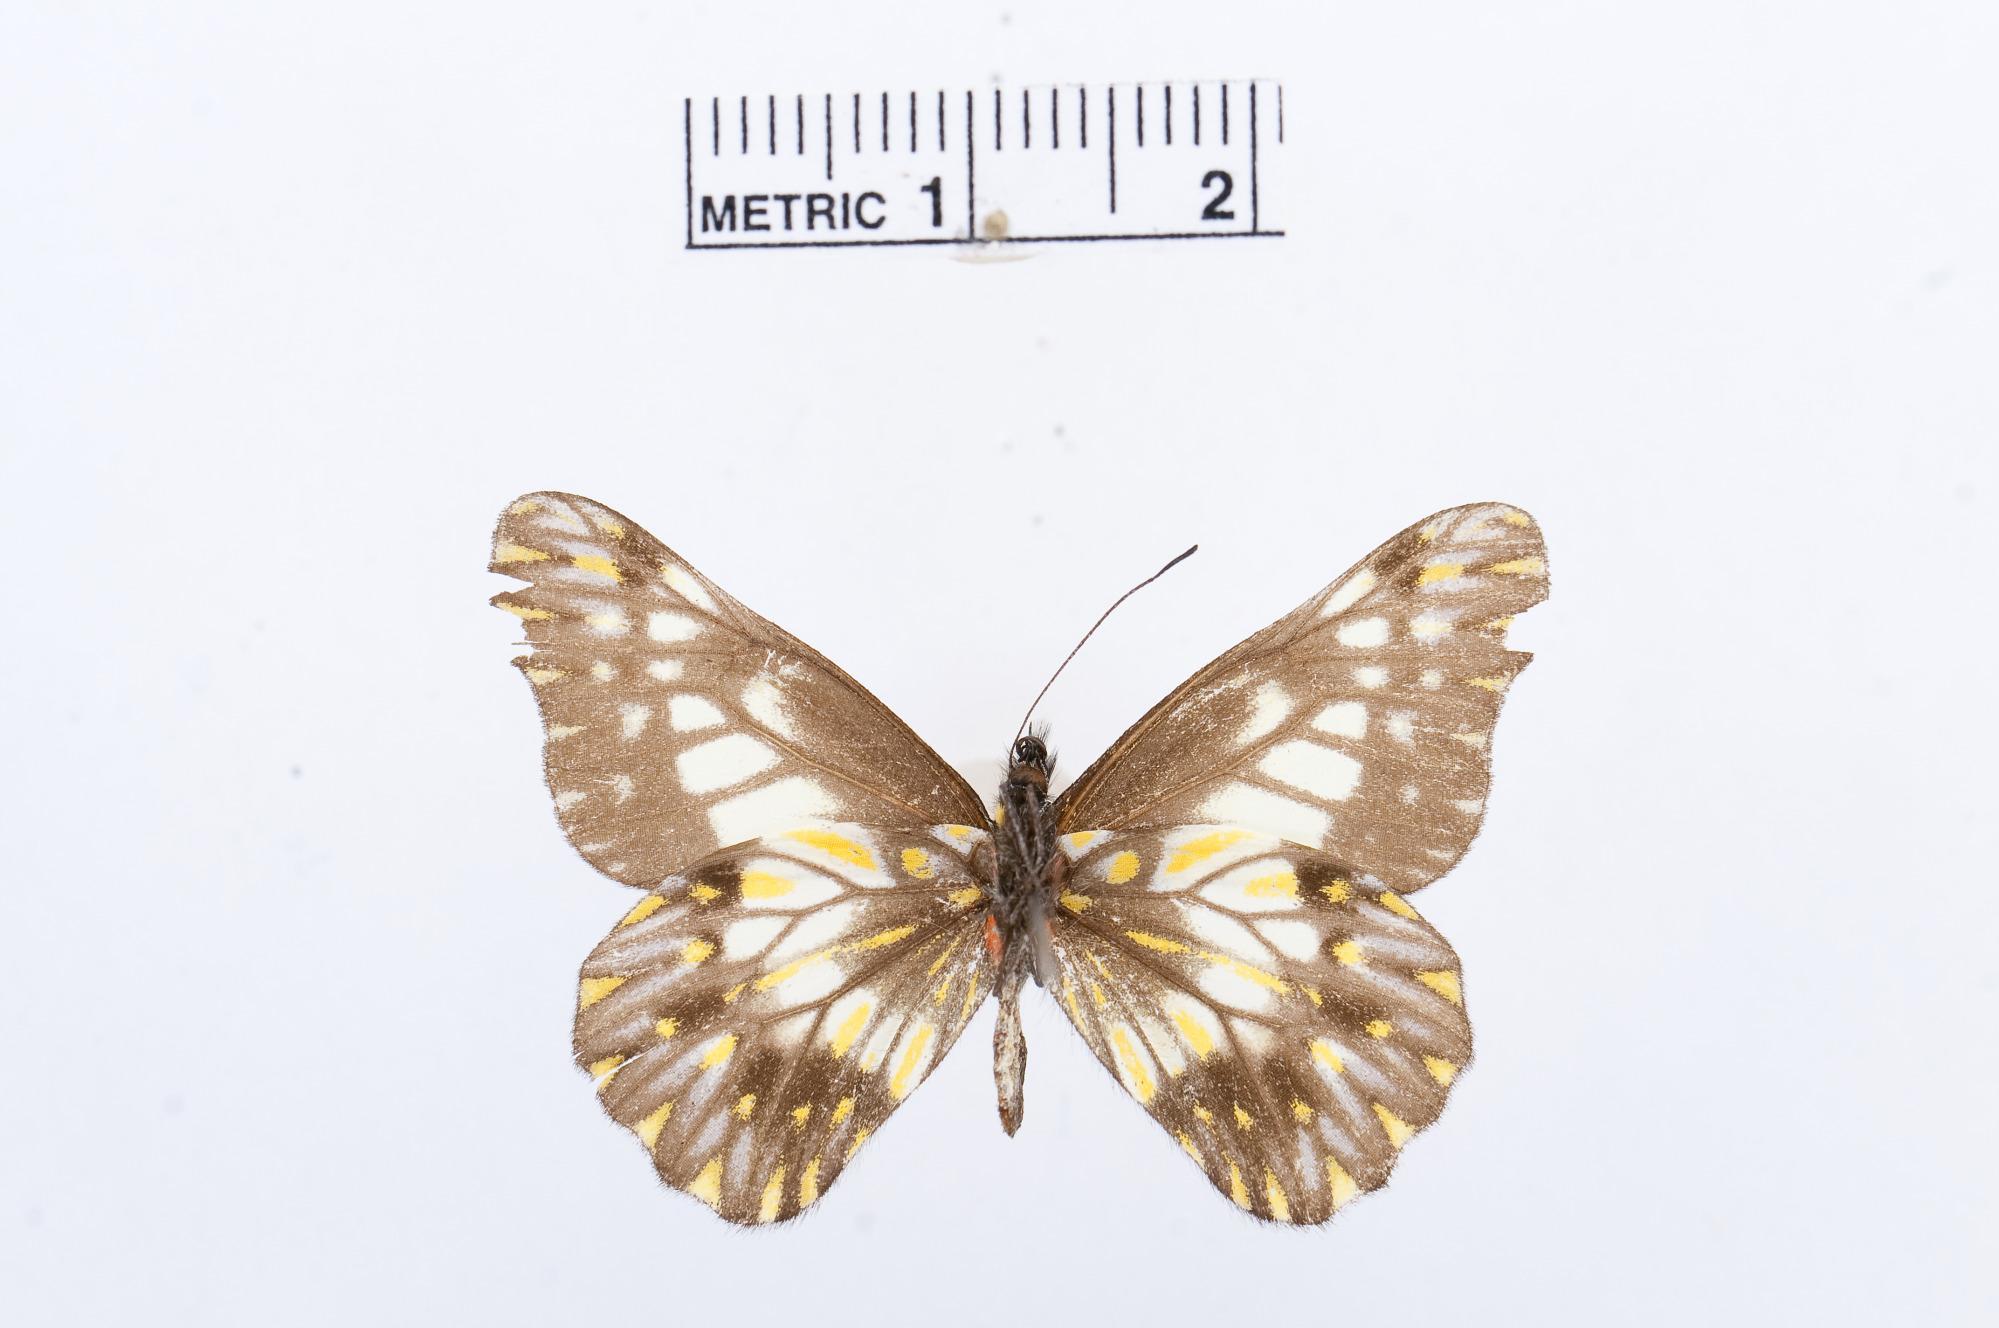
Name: Catasticta theresa
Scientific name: Catasticta theresa
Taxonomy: Animalia, Arthropoda, Hexapoda, Insecta, Lepidoptera, Pieridae, Pierinae